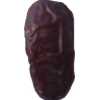
Label: dates